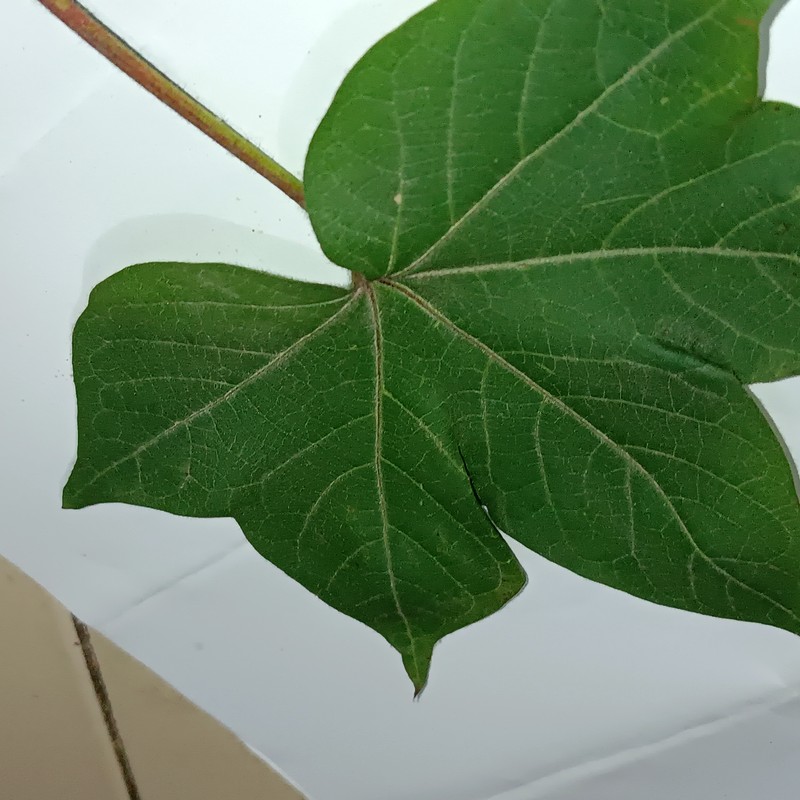
Label: Healthy Leaf